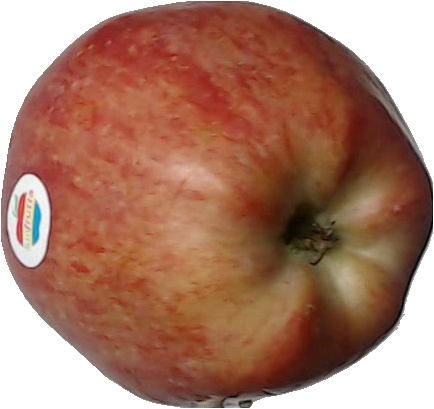
Label: apple_red_1